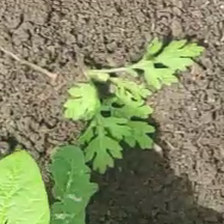
Weed species: Gajar_gavat_(Parthenium hysterophorus)